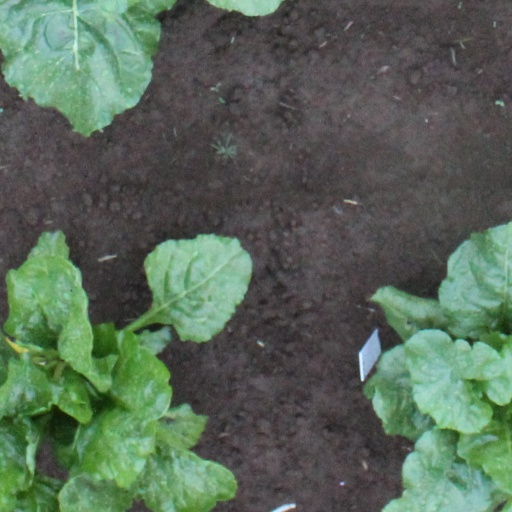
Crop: sugar beet